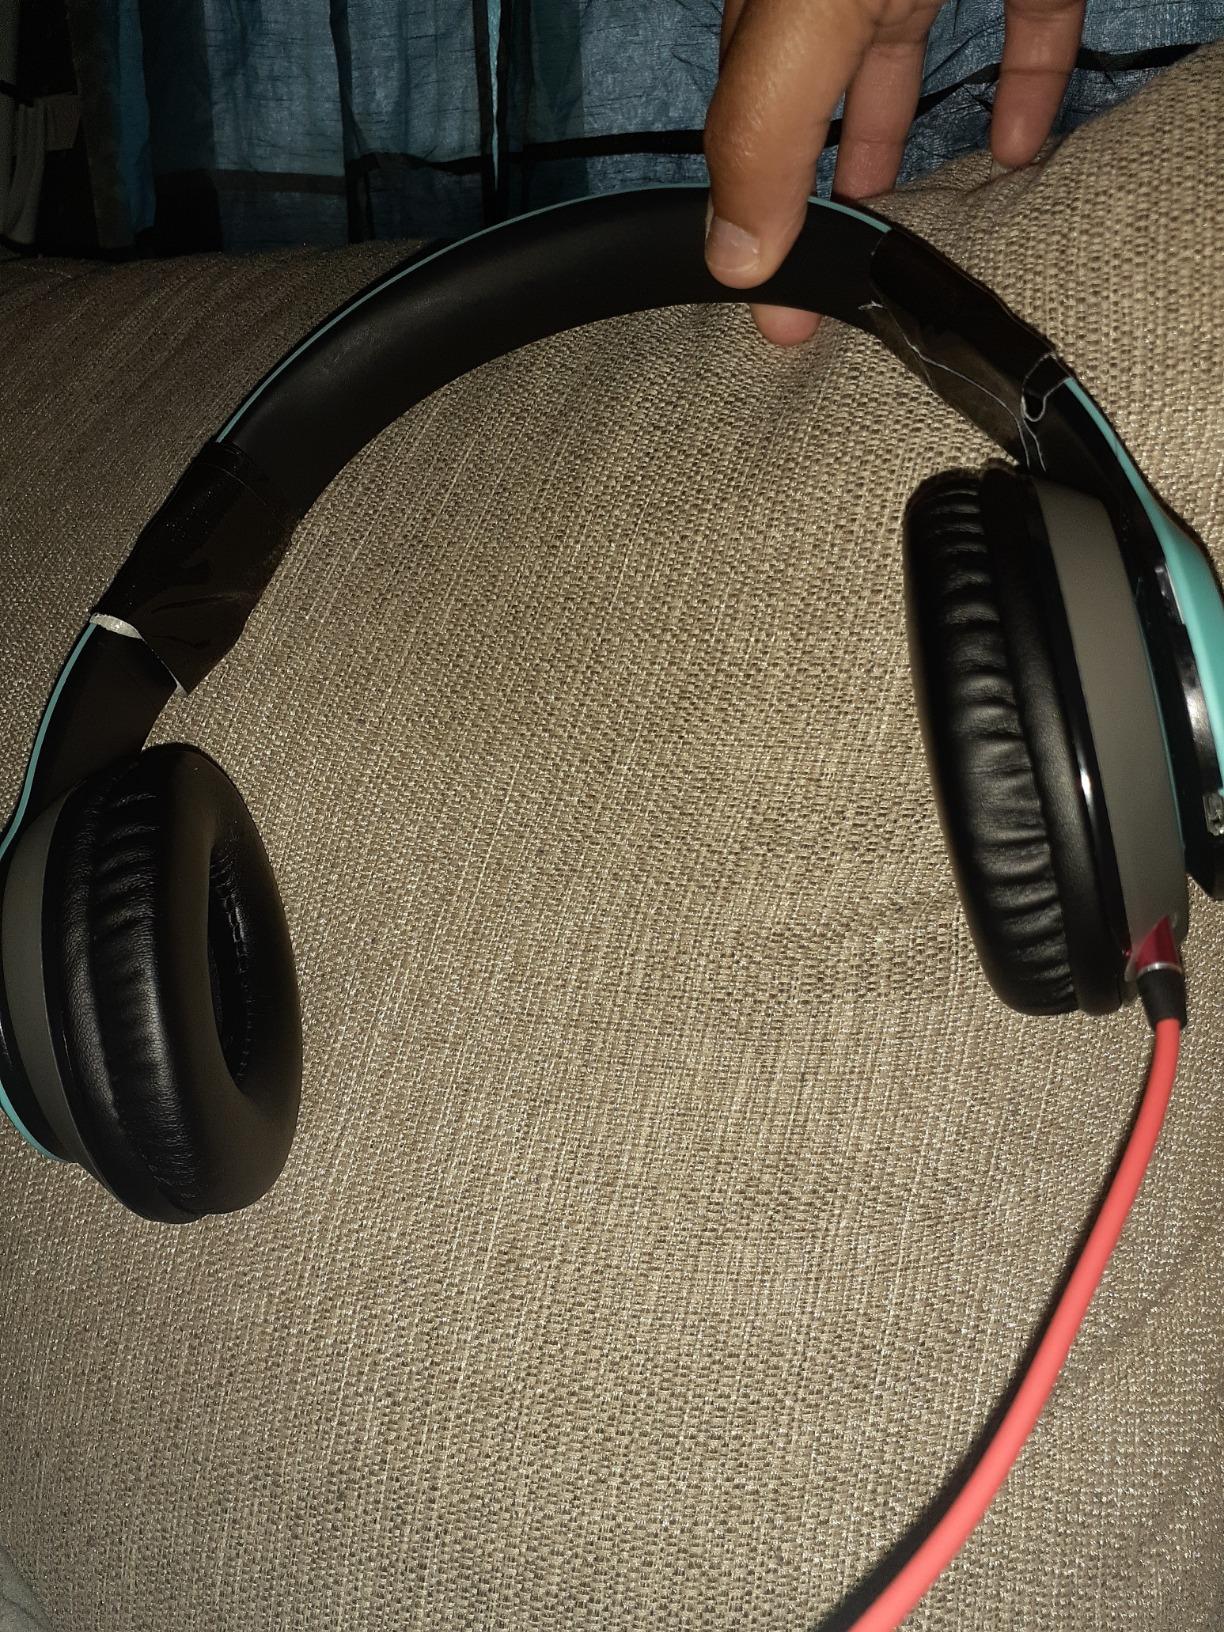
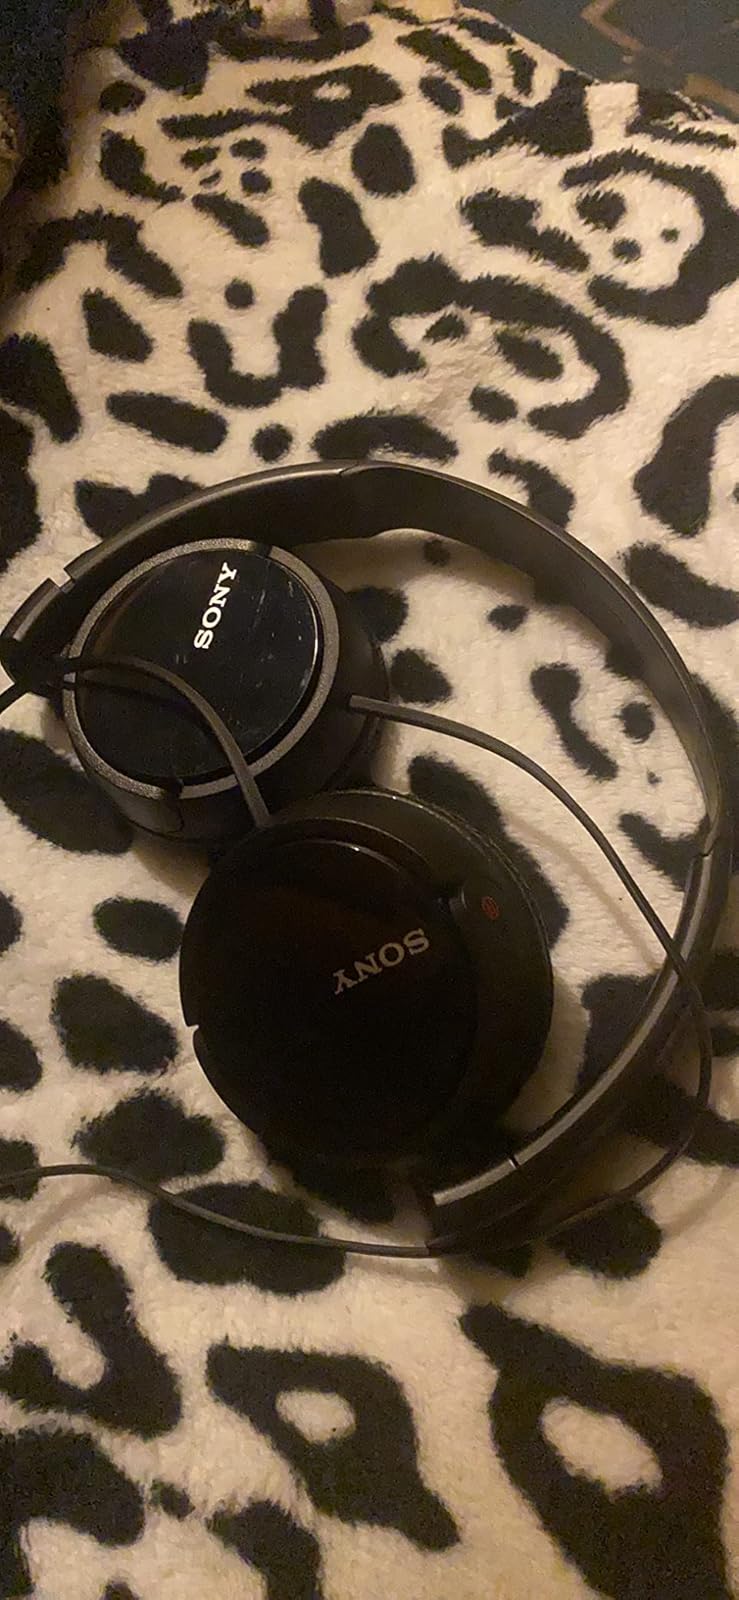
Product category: headphones
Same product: no